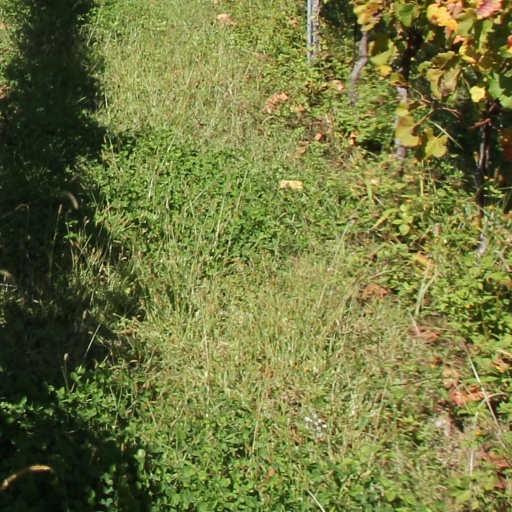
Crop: grape